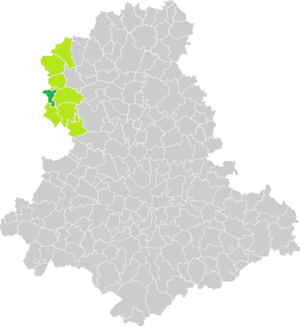
Carte de situation de la commune de Gajoubert (en vert foncé) dans le votre Canton (en vert clair) sur une carte des communes de la Haute-Vienne
Gajoubert est une commune française située dans le département de la Haute-Vienne en région Nouvelle-Aquitaine.